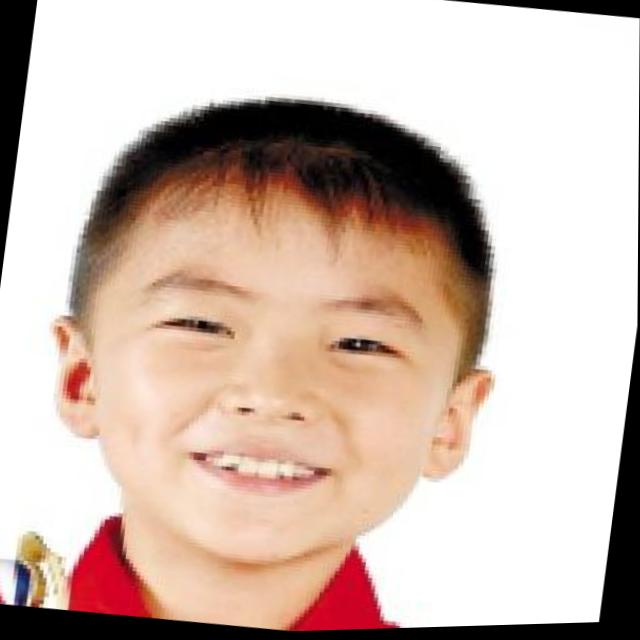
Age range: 0-12